Chucky: Slash & Dash

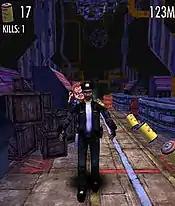
Chucky about to kill a security guard from behind. Often the camera will switch to the front of the player character, unlike in traditional endless runners, where it is always behind or to the side of them.

The player can control either Chucky or Tiffany, although the gameplay mechanics are identical no matter which character is used.